The Magic Circle (video game)

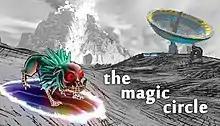

The Magic Circle is a 2015 sandbox video game developed and published by American indie team Question for Windows, OS X, Linux, PlayStation 4, and Xbox One.